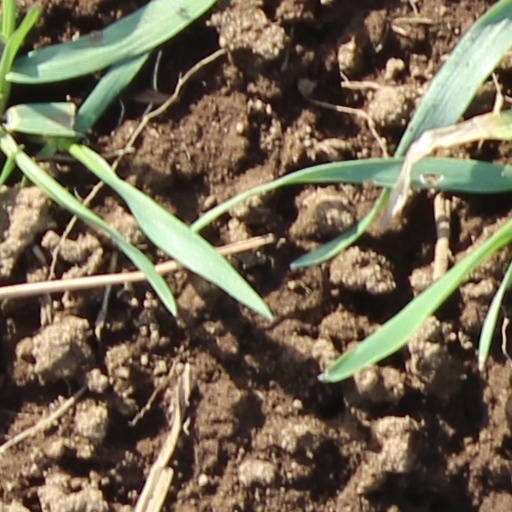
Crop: wheat